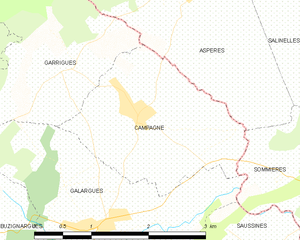
Carte de la commune française de code INSEE 34048 - Campagne (Hérault)
Campagne est une commune française située dans le département de l'Hérault, en région Occitanie.